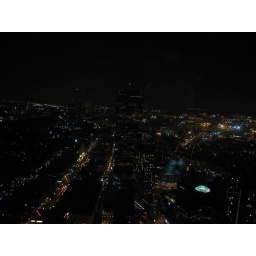
50'th floor of the watch tower and the Boston around